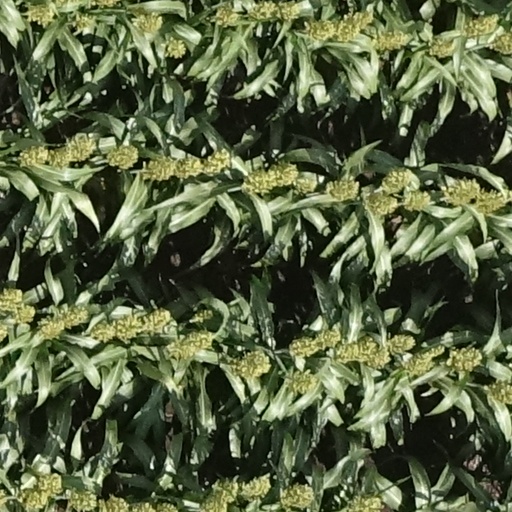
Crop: sorghum